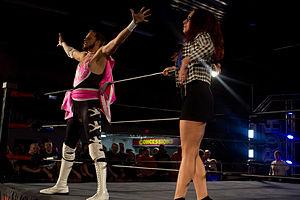
Glory By Honor XIII est une manifestation de catch produit par la Ring of Honor, qui fut disponible uniquement en ligne. Le PPV se déroula le 15 novembre 2014 au San Antonio Shrine Auditorium à San Antonio, au Texas. Ce fut le 13ᵉ Glory By Honor de l'histoire de la ROH.